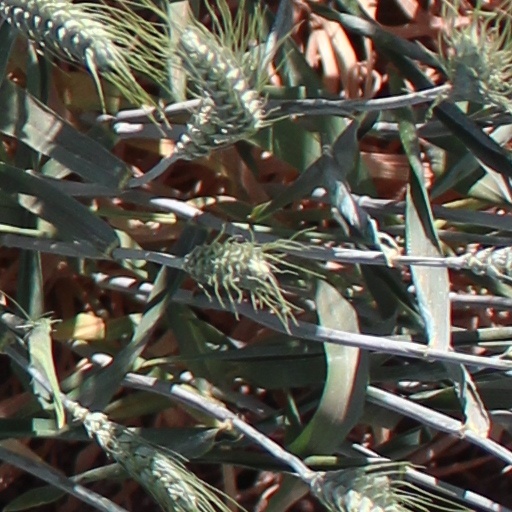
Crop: wheat